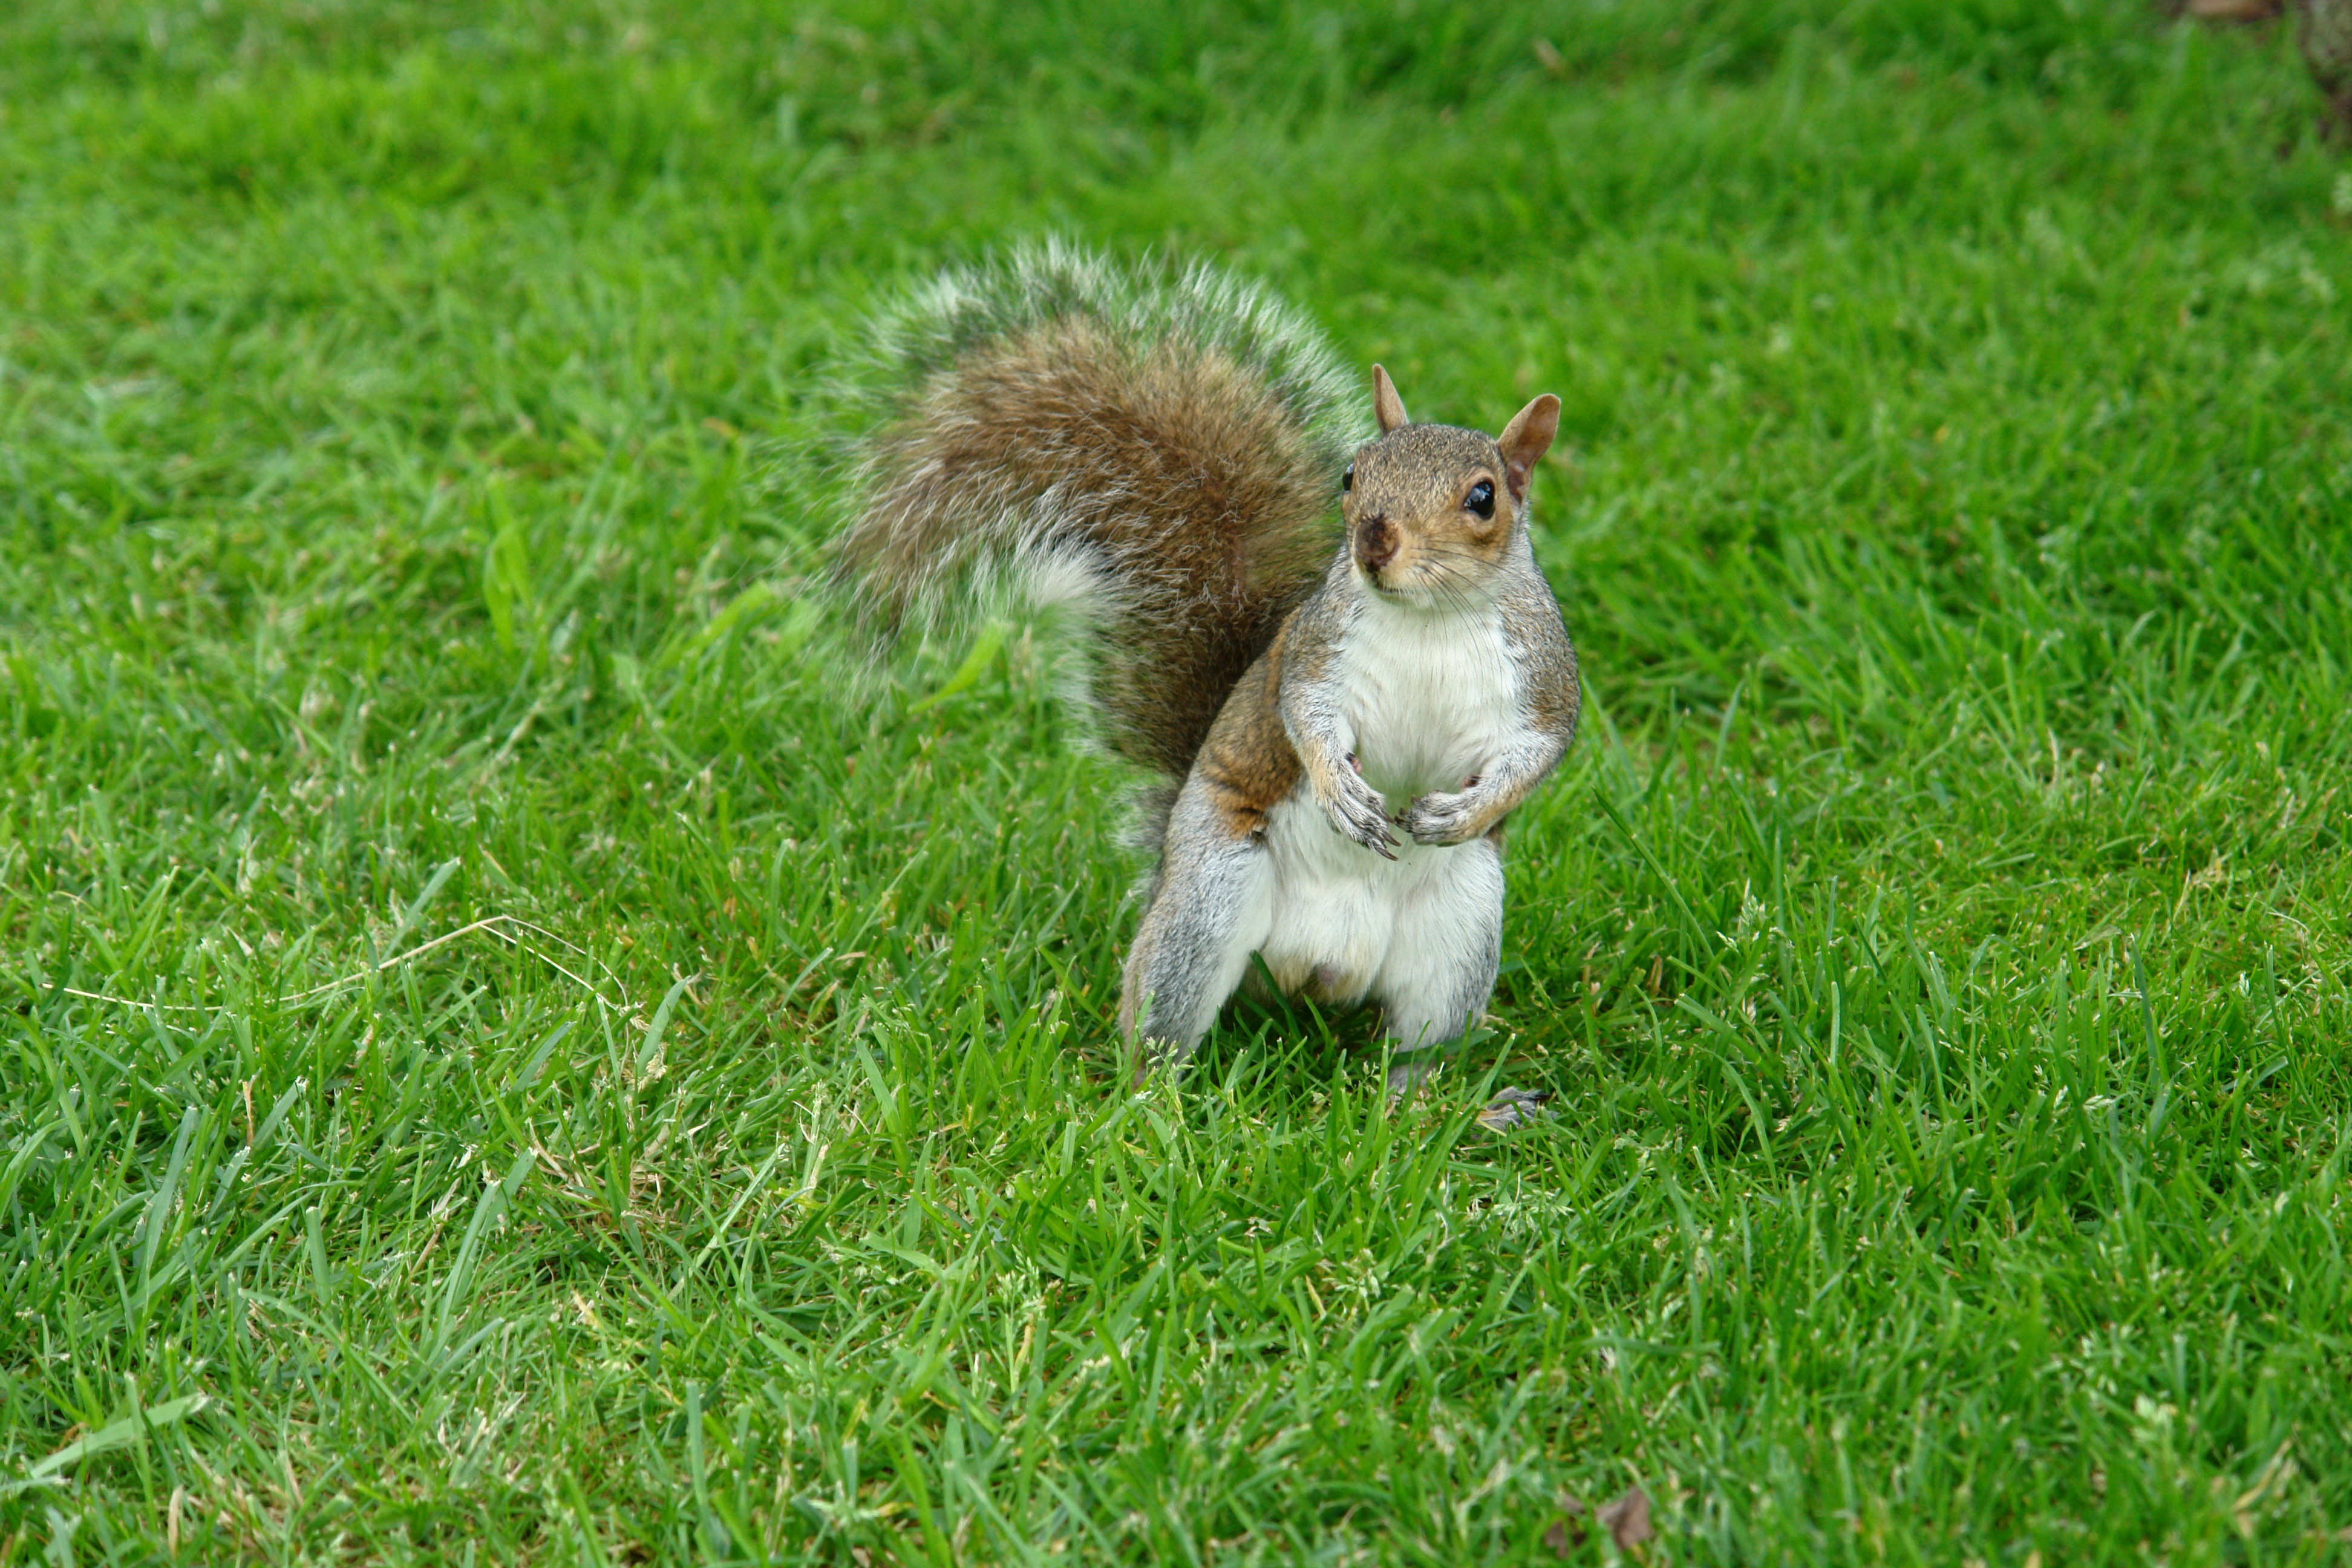
forest, grass, lawn, meadow, prairie, wildlife, natural, mammal, squirrel, rodent, fauna, grassland, animals, vertebrate